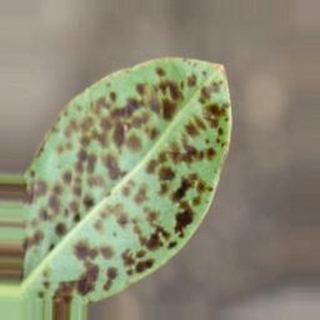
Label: groundnut_rust